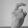
ASL letter: X